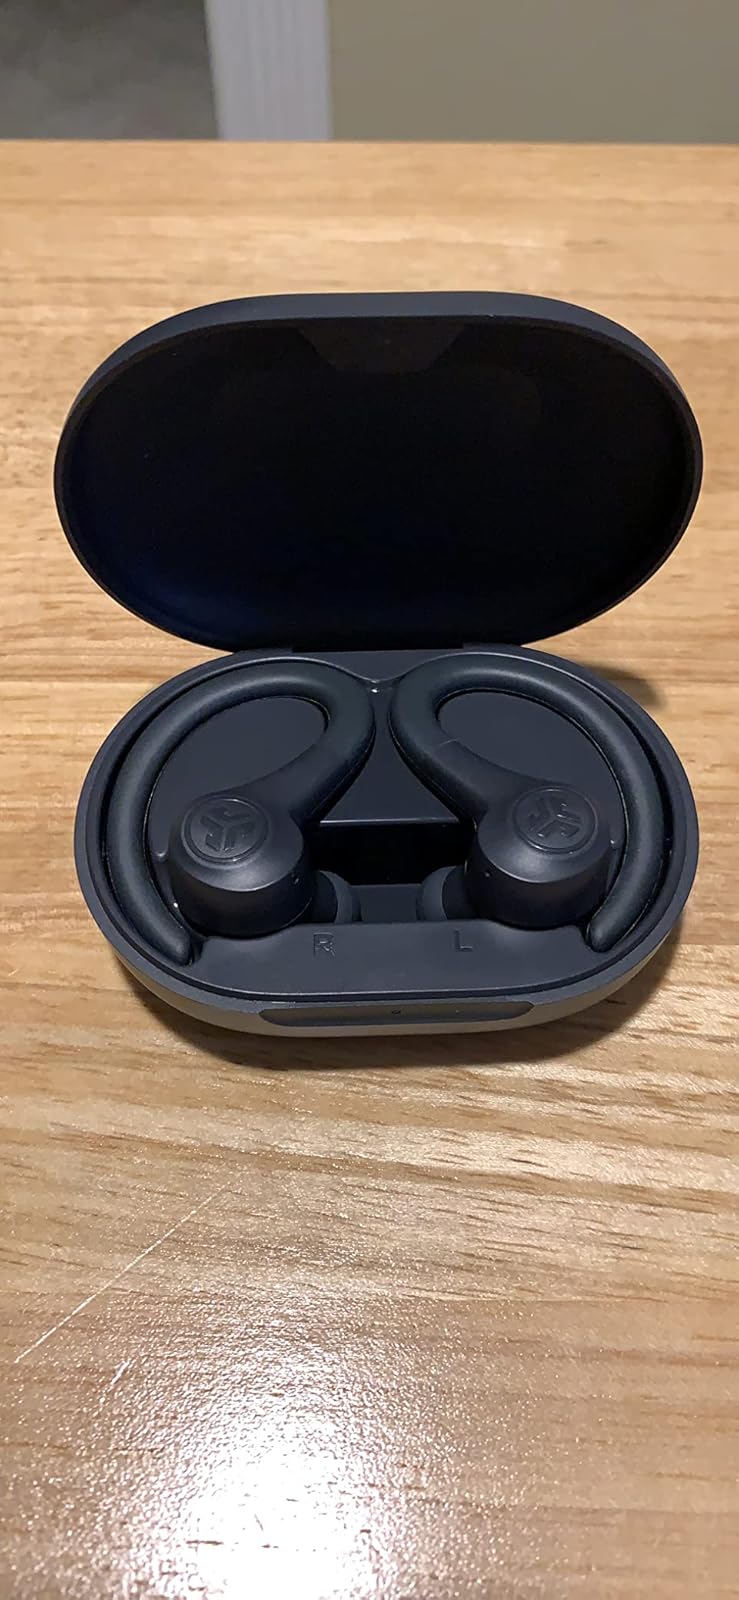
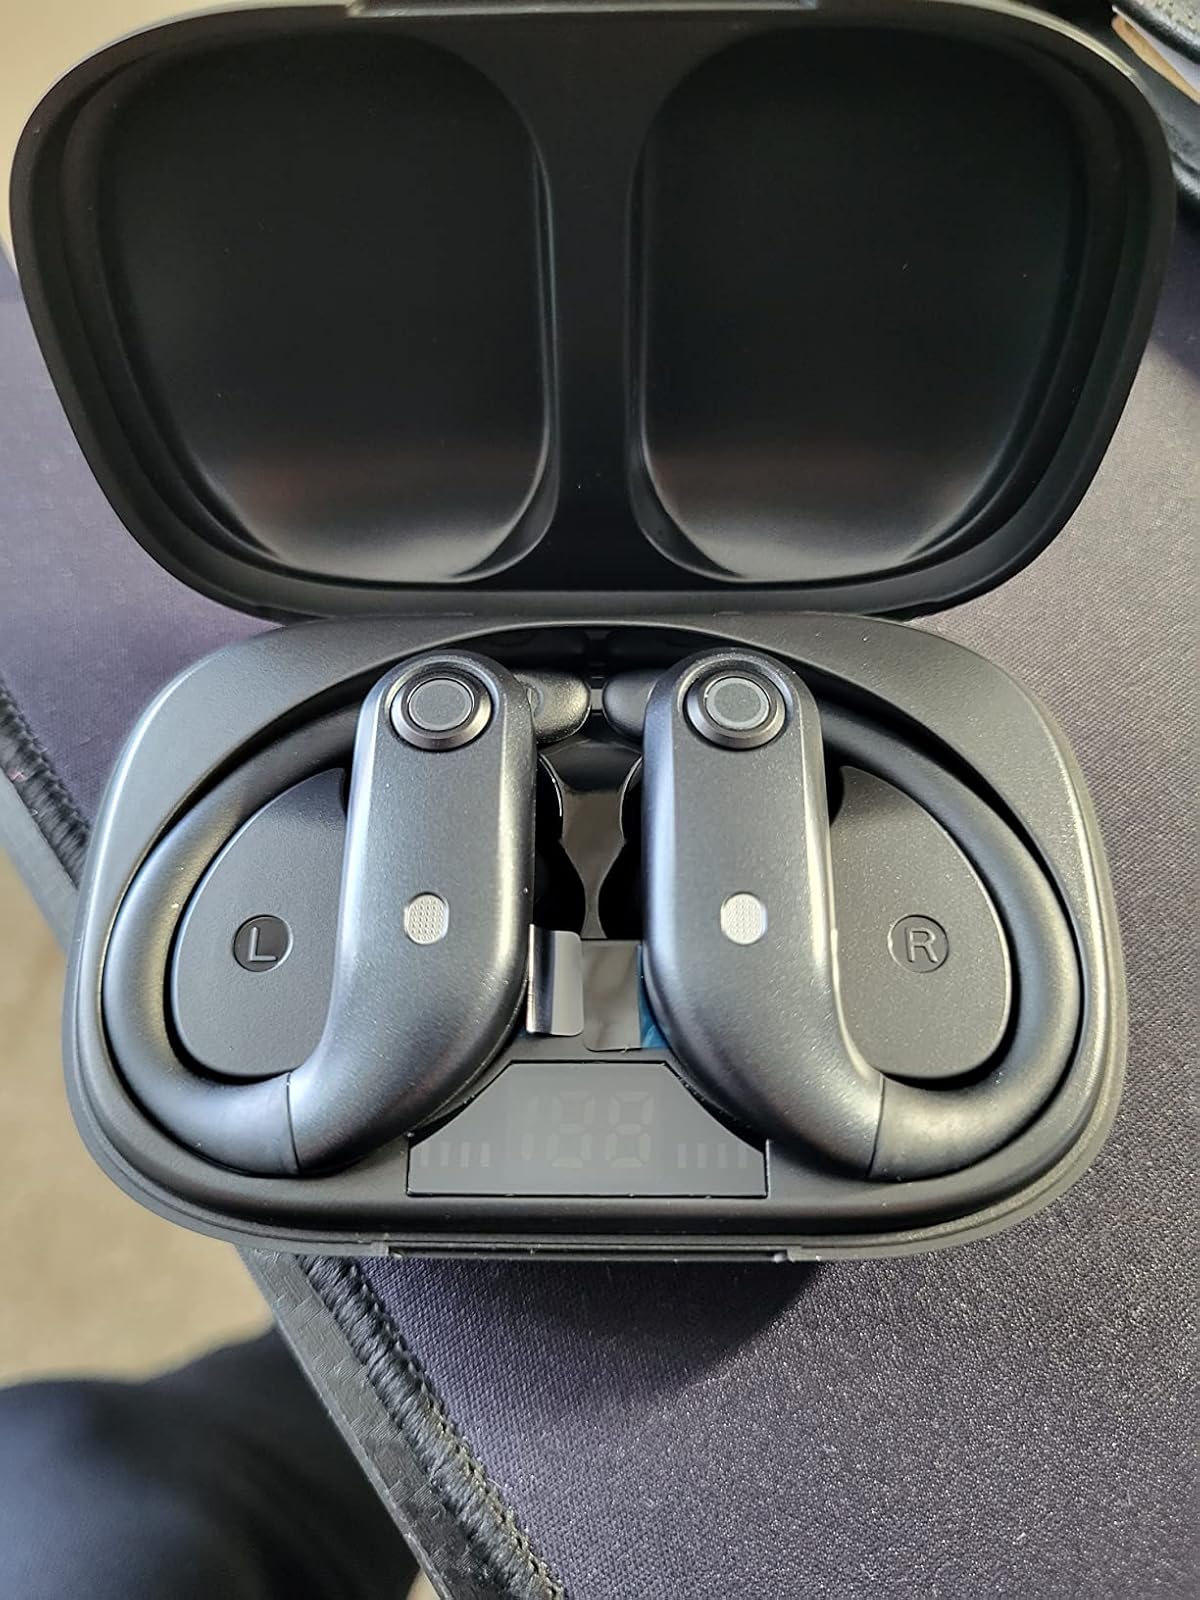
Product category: earbuds
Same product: no